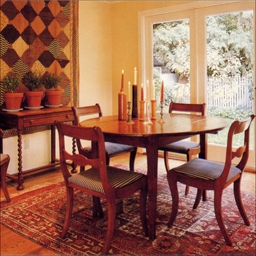
Room type: dining_room